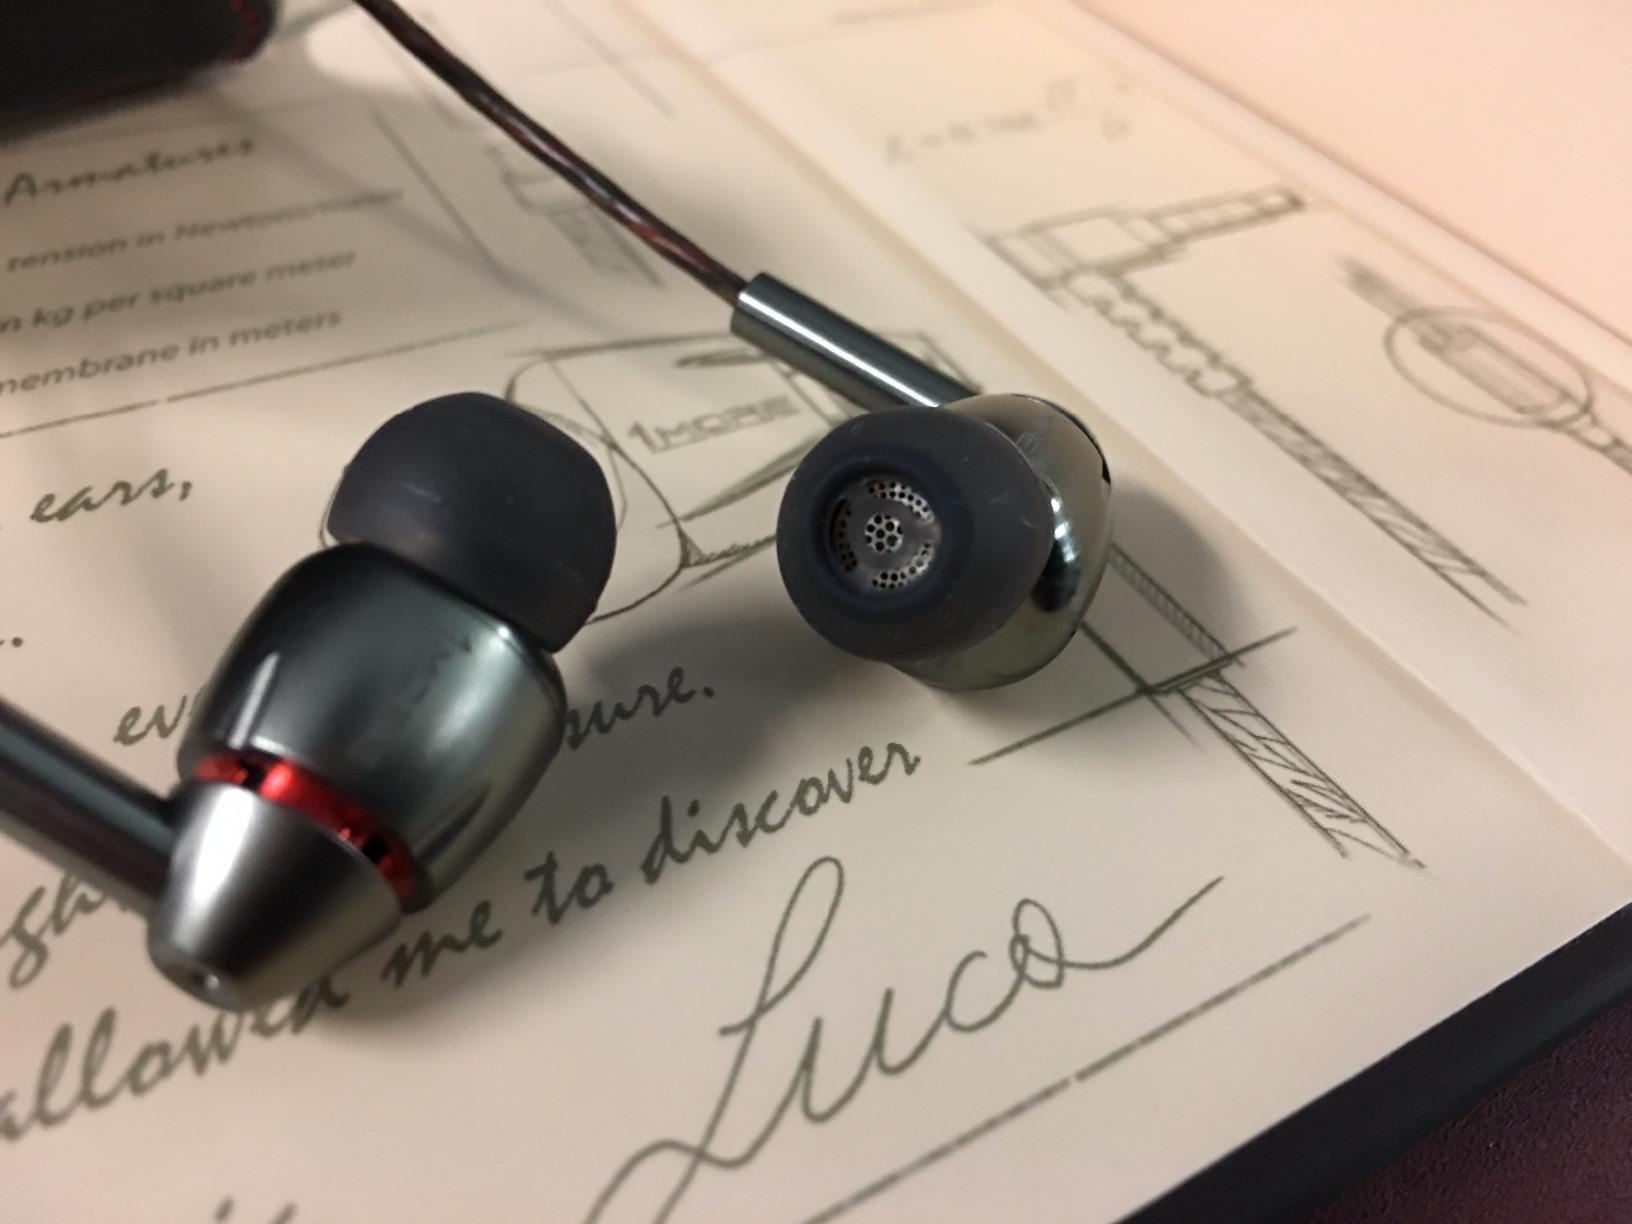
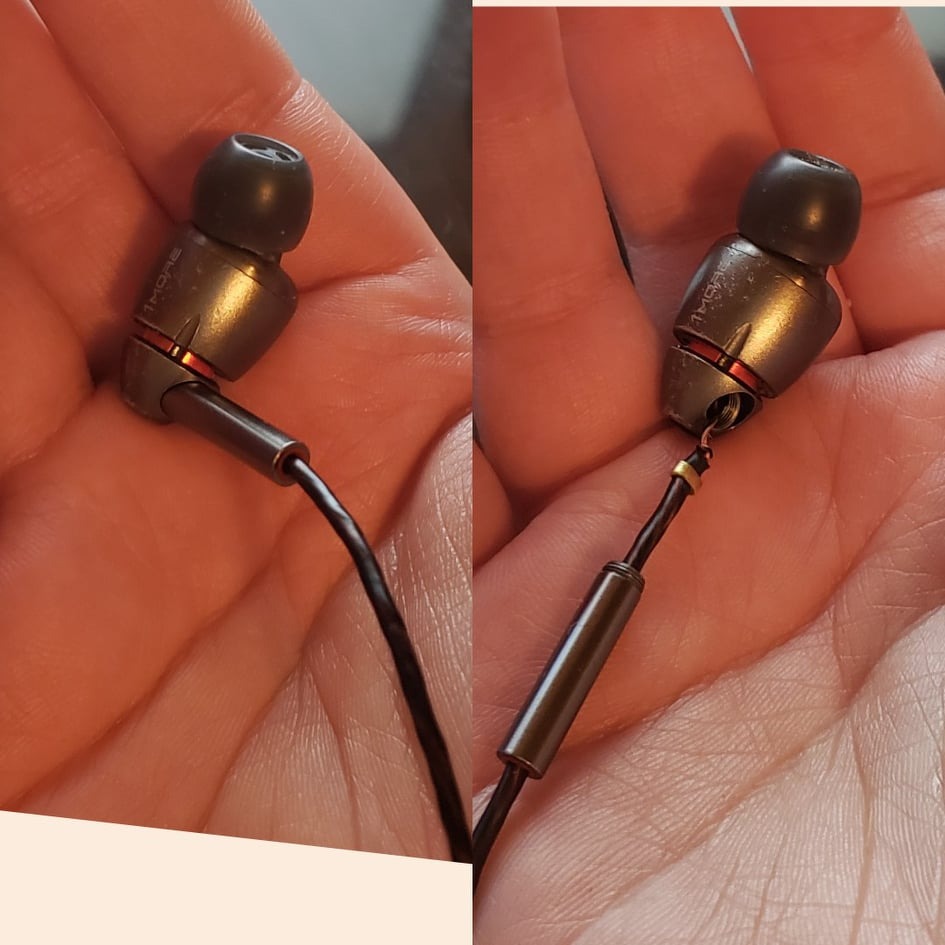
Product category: headphones
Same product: yes